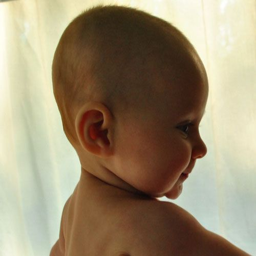
how to make a silhouette of your baby ... plus this is just the cutest baby ever !